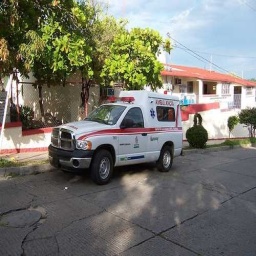
Label: ambulance